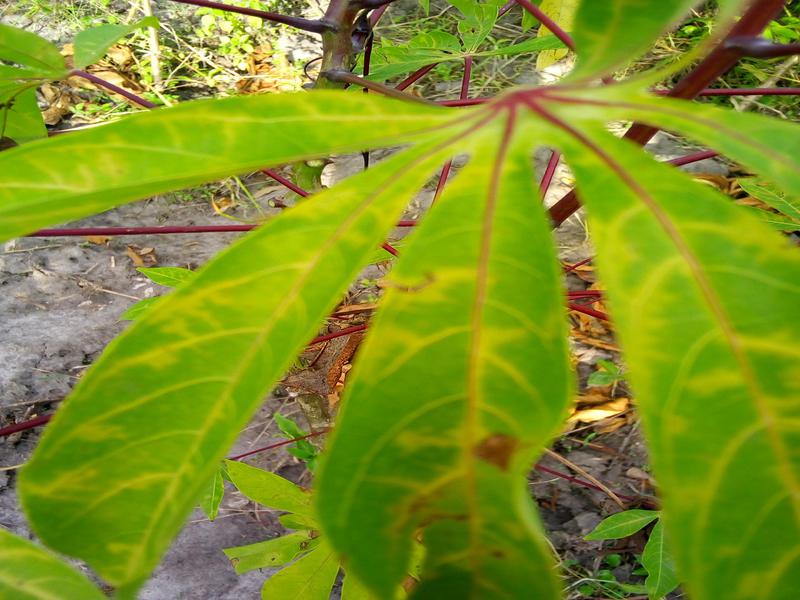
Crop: cassava
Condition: brown_streak_disease